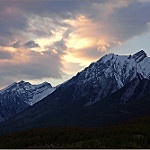
Label: mountain